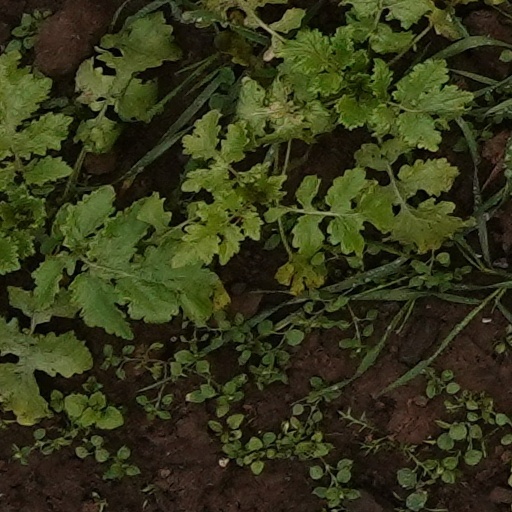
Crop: wheat